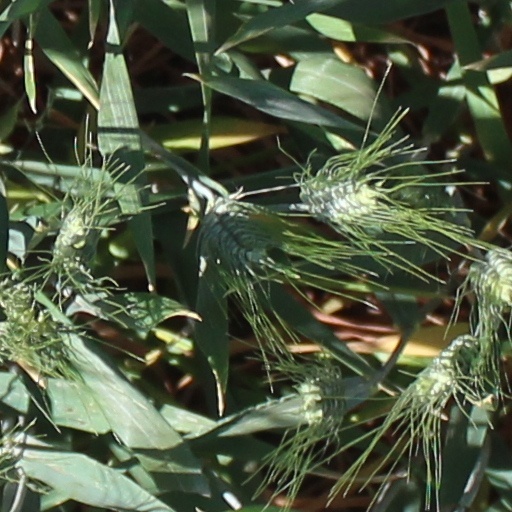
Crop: wheat